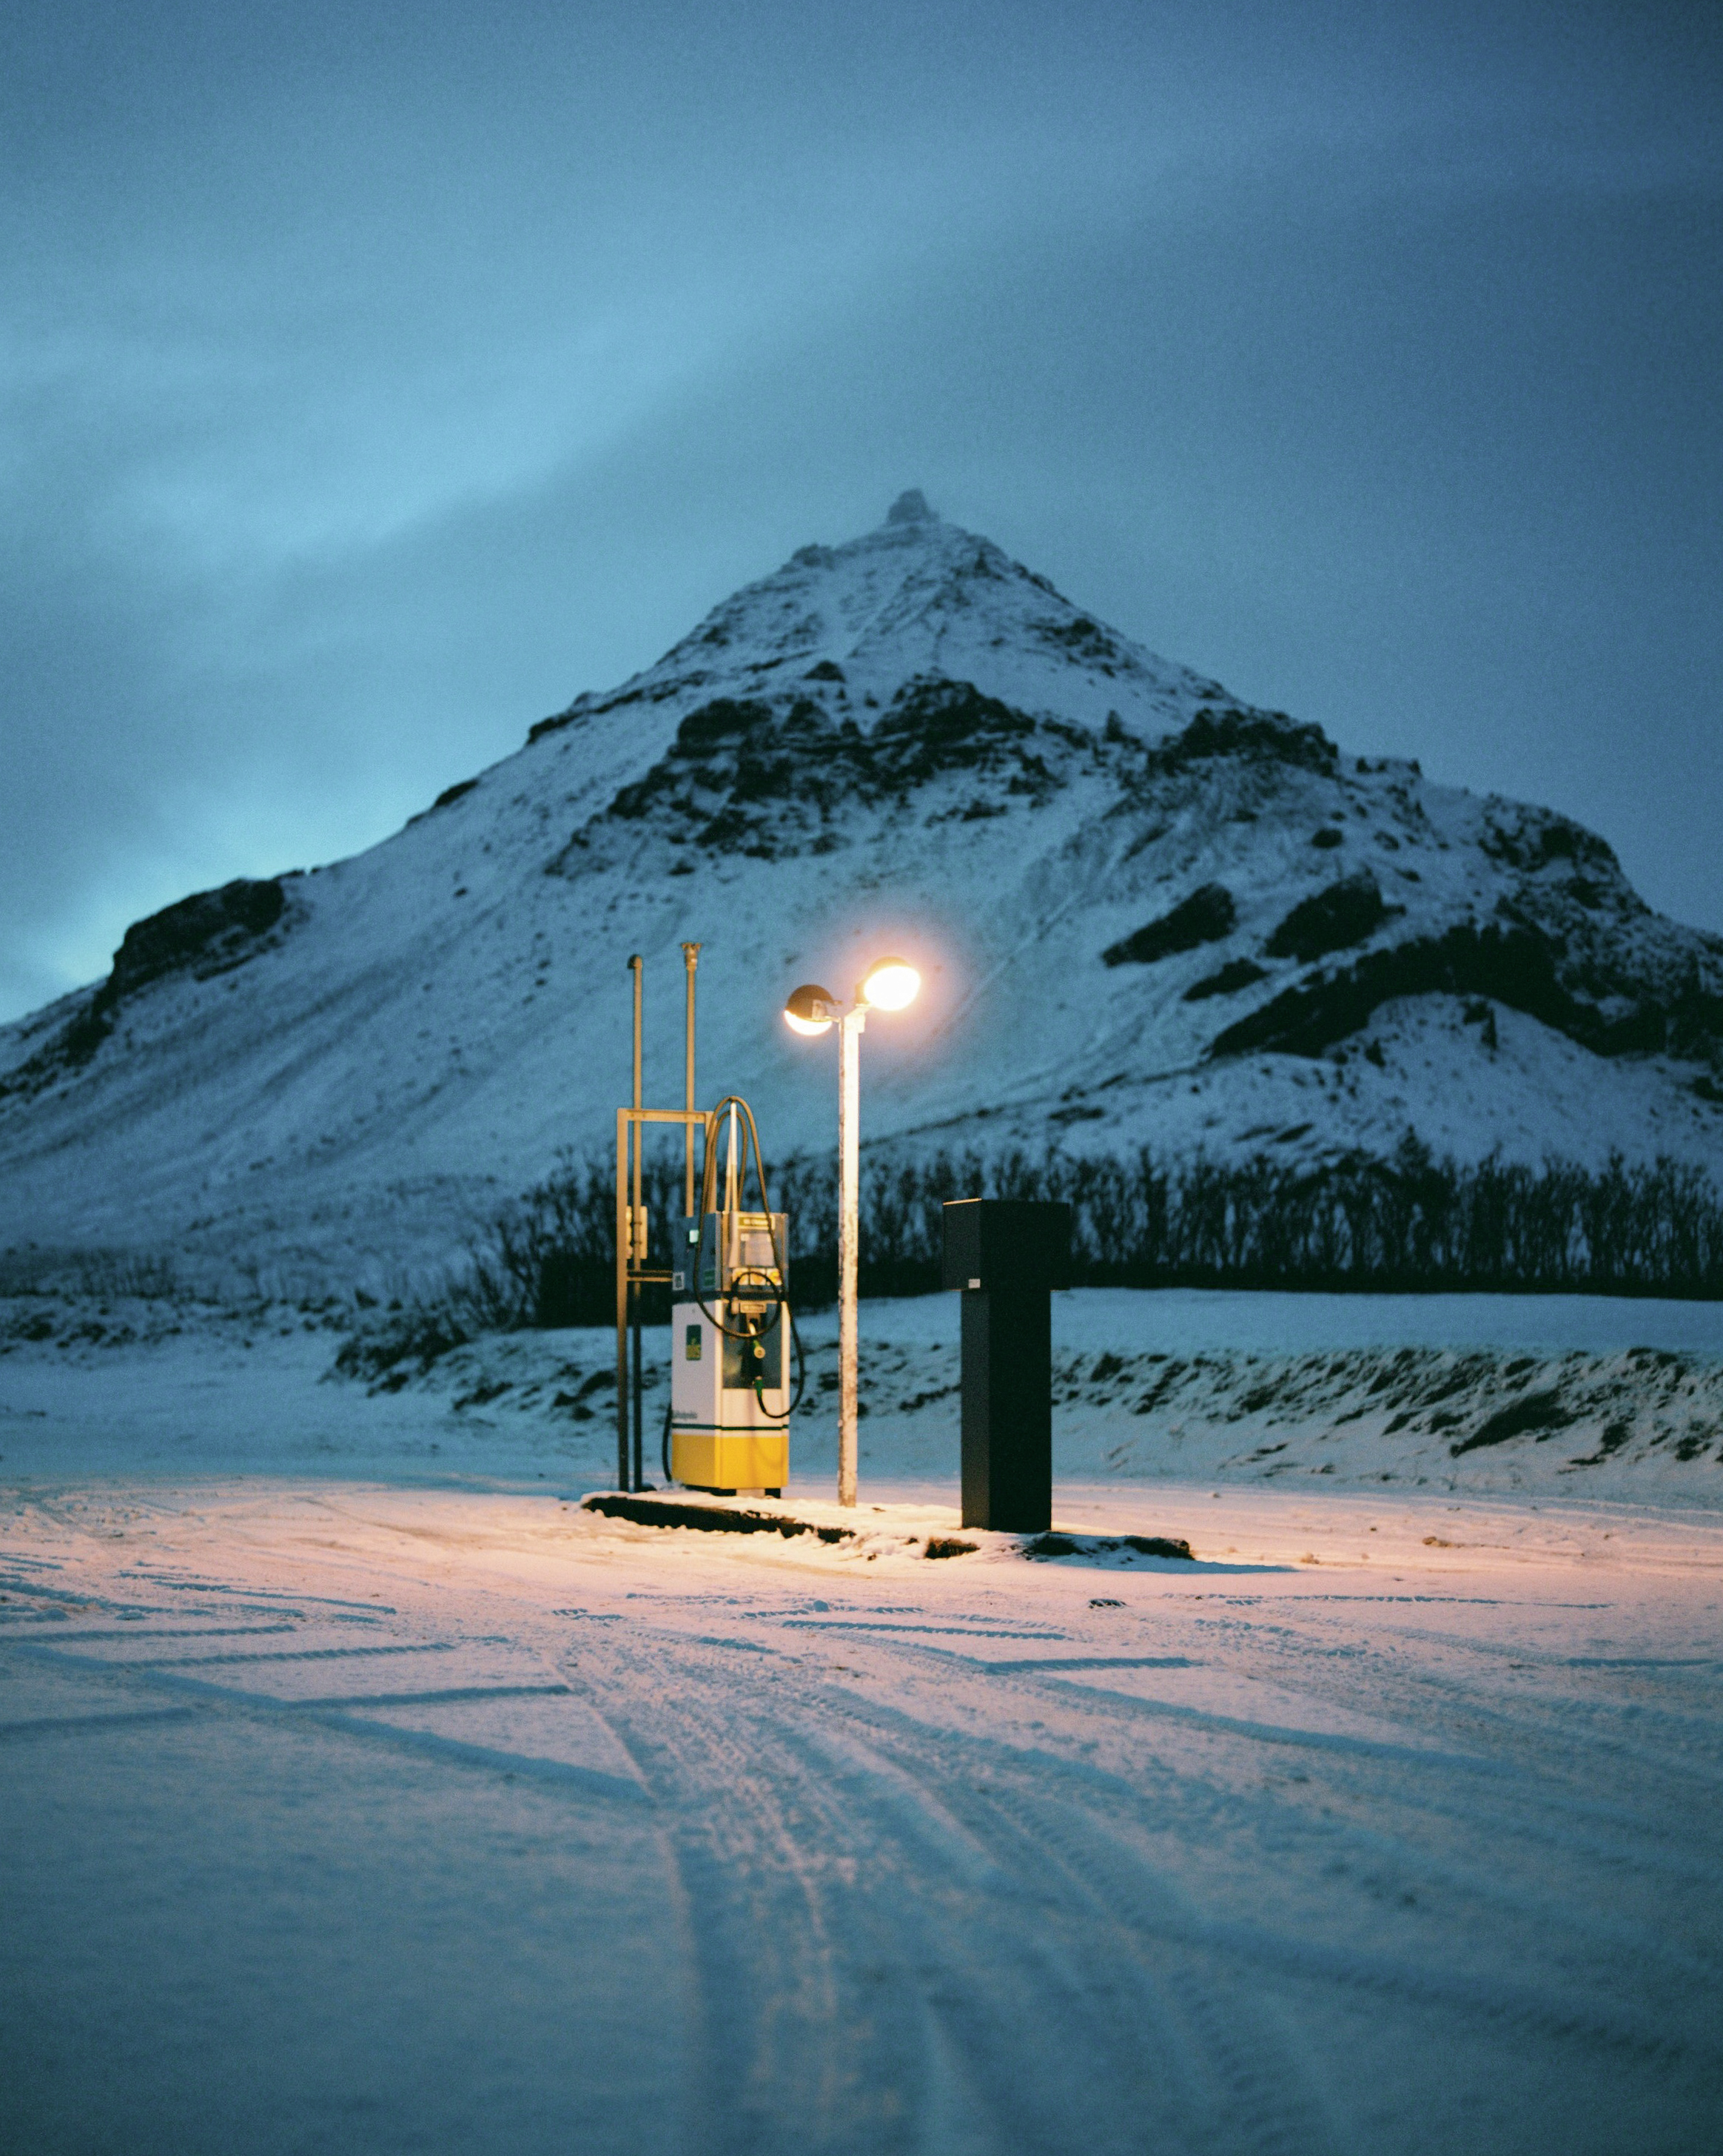
snow, winter, sky, water, freezing, mountain, geological phenomenon, cloud, ice, calm, sea, landscape, mountain range, sound, night, ocean, lake, beacon, evening, horizon, alps